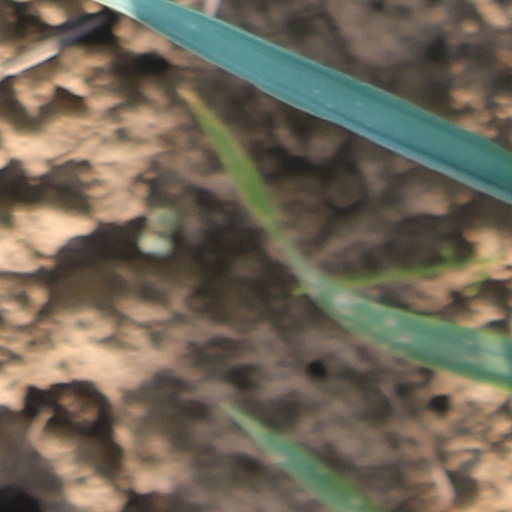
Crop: wheat